Question: What are the boats floating on?
Tambaya: Akan me jiragen ruwan suke iyo?
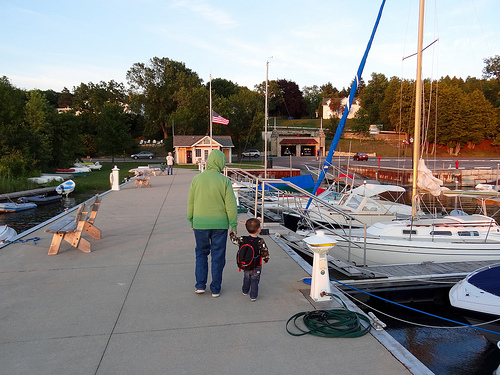
Answer: Water.
Amsa: Ruwa.